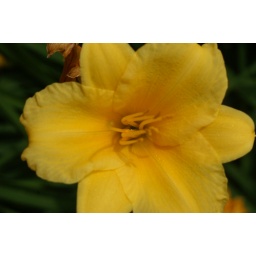
Just a yellow flower fron the gardens in Madison